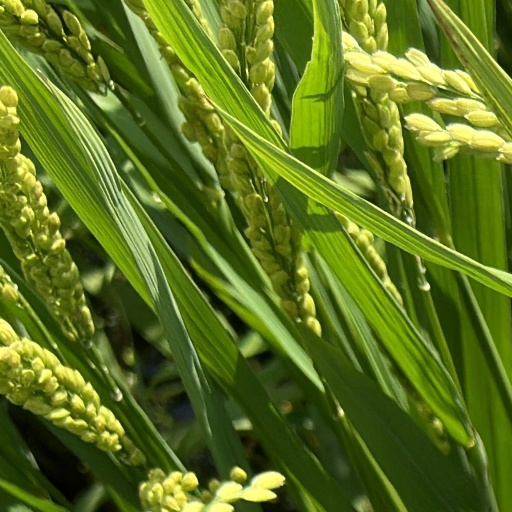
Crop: rice